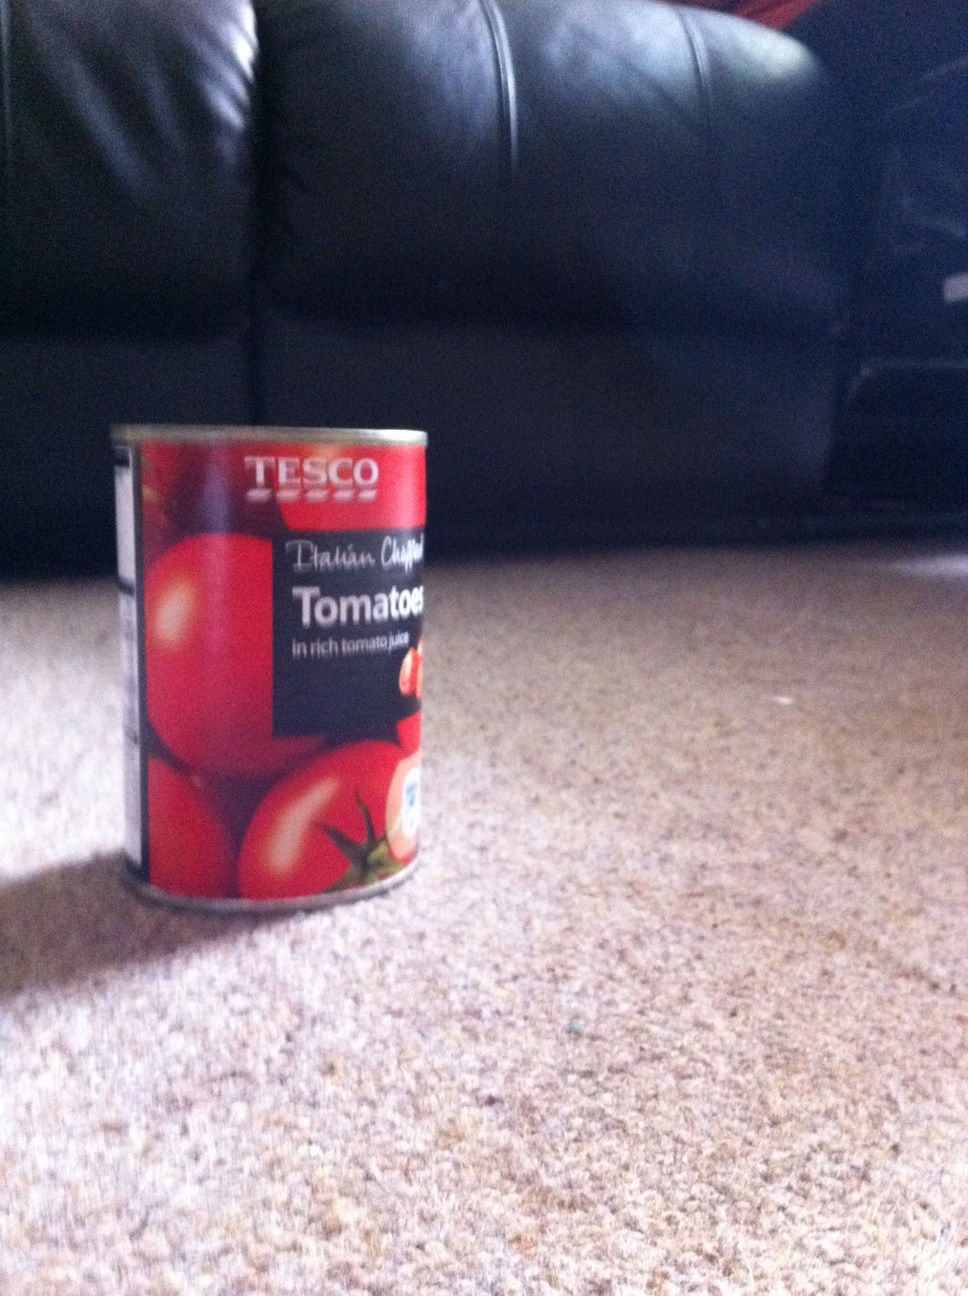Question: What is in this tin
Answer: tomatoes